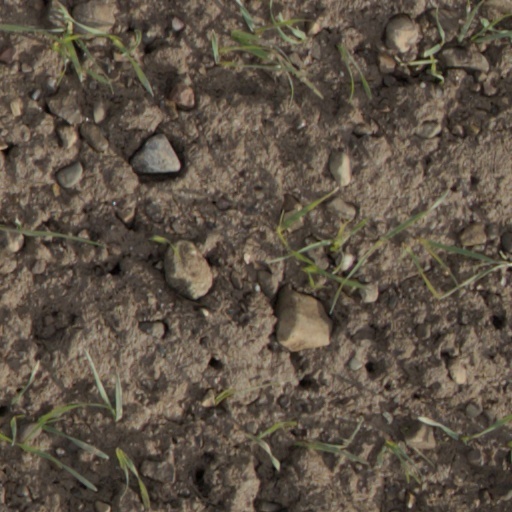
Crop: wheat